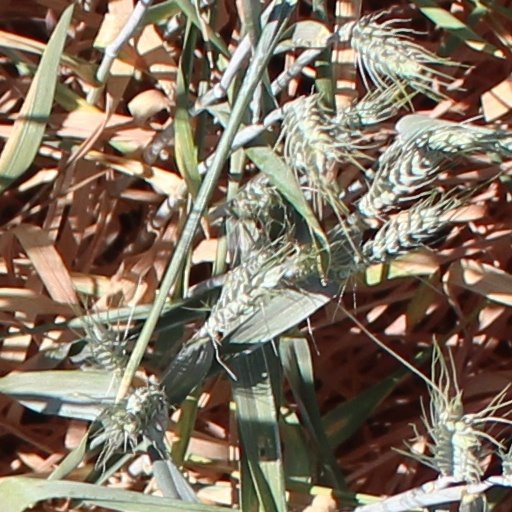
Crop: wheat